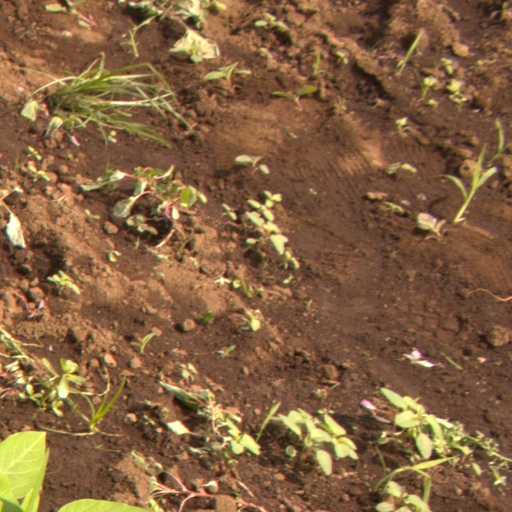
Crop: soybean